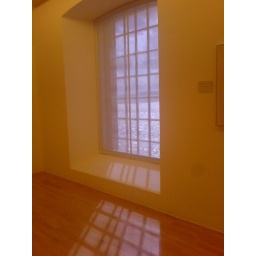
First floor window in Tate Liverpool.